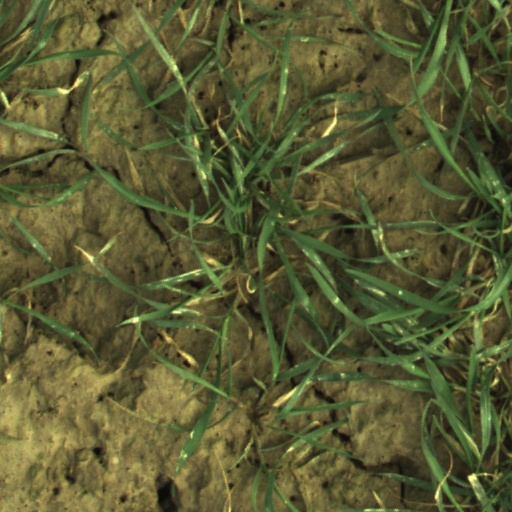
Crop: wheat